Transportation in Seoul

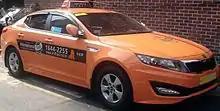
Taxi in Seoul

Regular taxis start at 3800 won for the first two kilometers and are metered at 100 won every 132 meters, which equates to about 758 won per kilometer. If the taxi is going less than 15 km per hour, an additional charge of 100 KRW per 31 seconds is added to the fare. A 20% surcharge is added between midnight and 4 am. These are typically white or silver in color but also can be seen in yellow